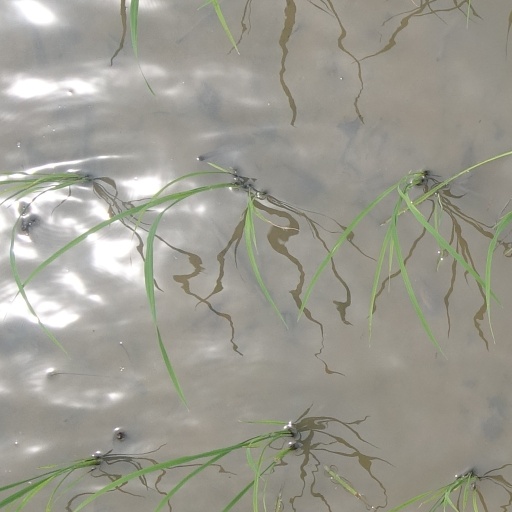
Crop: rice